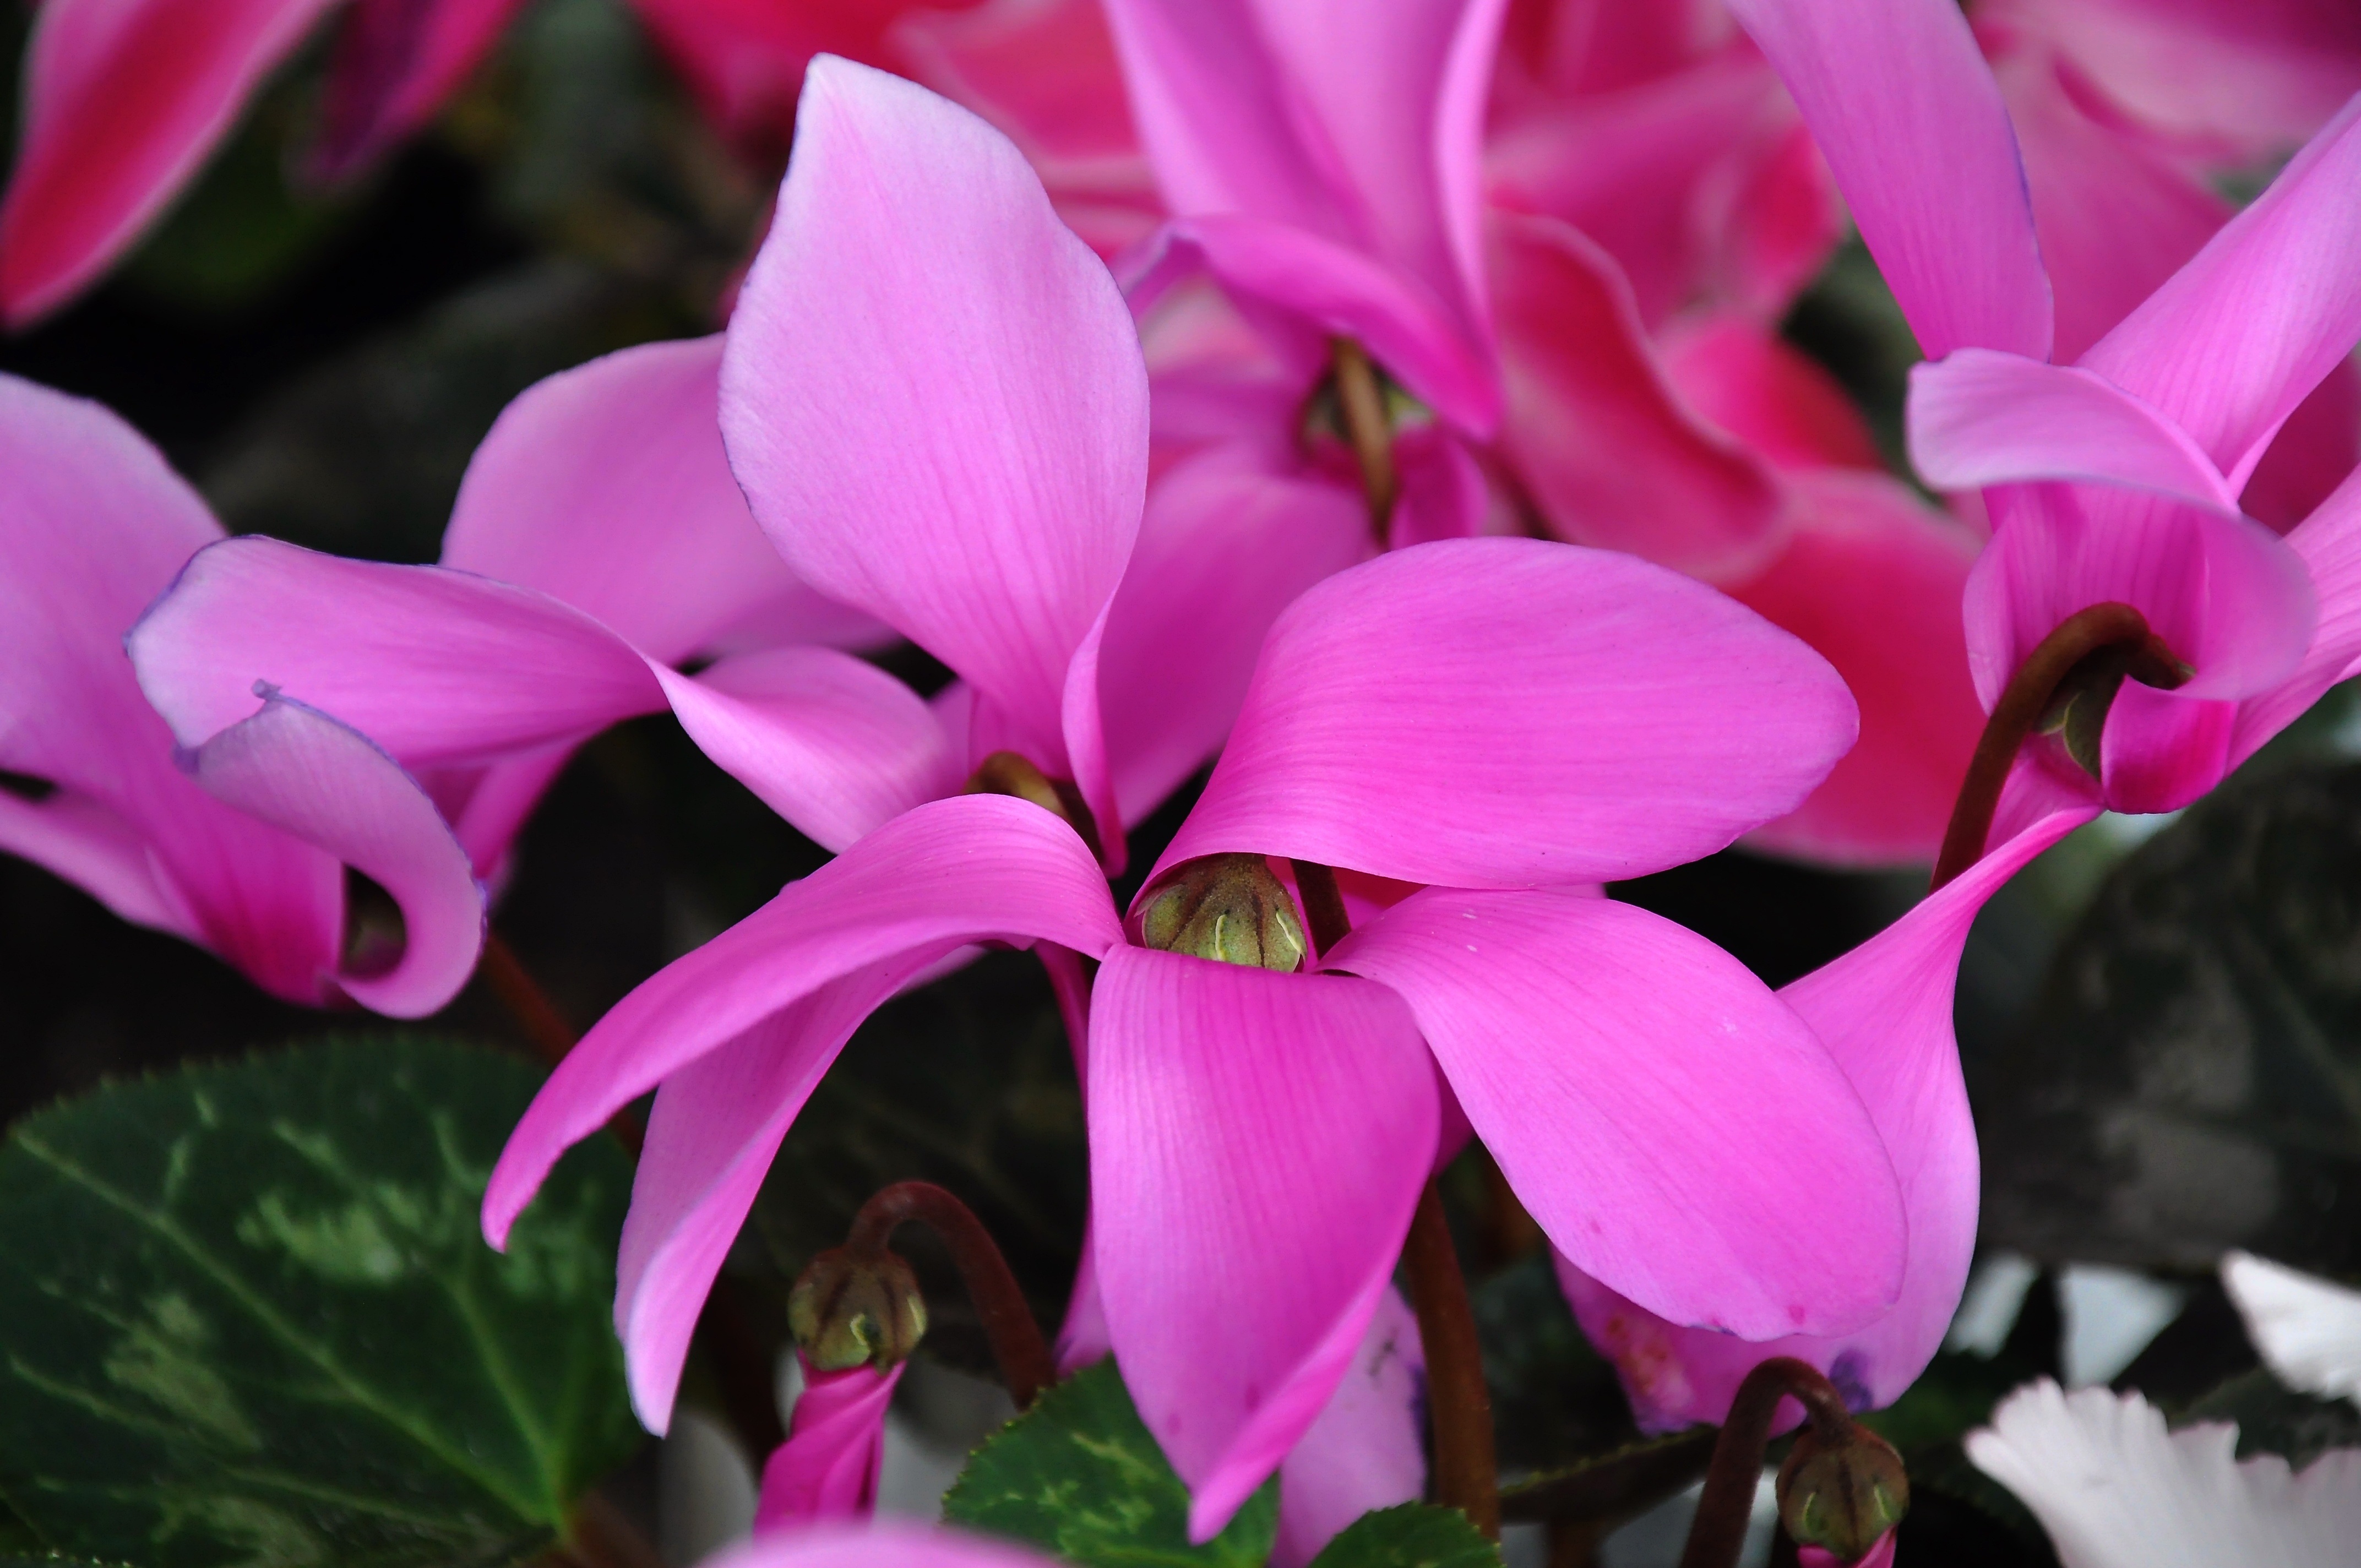
nature, blossom, plant, flower, petal, botany, pink, flora, cyclamen, spring flower, pink flower, macro photography, flowering plant, cattleya, land plant